TWA Hotel

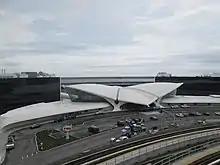
Front view of the TWA Hotel from a nearby parking lot; the AirTrain JFK track is in the foreground

The site was developed by MCR Hotels, which operates middle-to-budget hotels in the United States. It is the only hotel operating within the boundaries of JFK Airport. The original headhouse was designed by Eero Saarinen and Roche-Dinkeloo (the latter of which took over the design after Saarinen died). Beyer Blinder Belle is the architectural firm responsible for renovating the terminal, while Lubrano Ciavarra Architects designed the two new buildings. Stonehill Taylor designed the hotel rooms, and INC Architecture and Design designed the underground event space with 45 meeting rooms and a meeting hall. Arup provided structural engineering, with Jaros, Baum & Bolles delivering MEP services. In addition, Mathews Nielson was the landscape architect, while Cerami & Associates was the acoustic engineer.